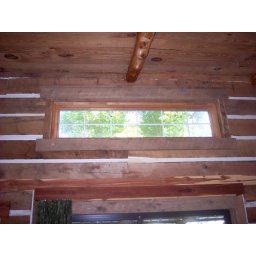
Adding light, this window is at the peak of the roof, over the patio door to the porch and river view.